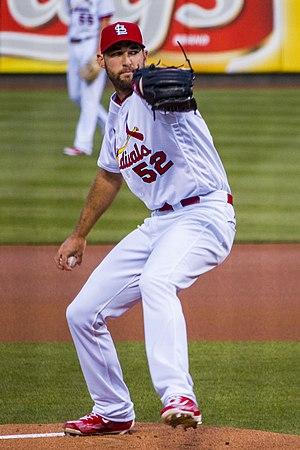
Michael Joseph Wacha est un lanceur droitier des Ligues majeures de baseball jouant avec les Cardinals de Saint-Louis.